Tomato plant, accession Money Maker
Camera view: bottom (45 deg); turntable rotation: 0 degrees
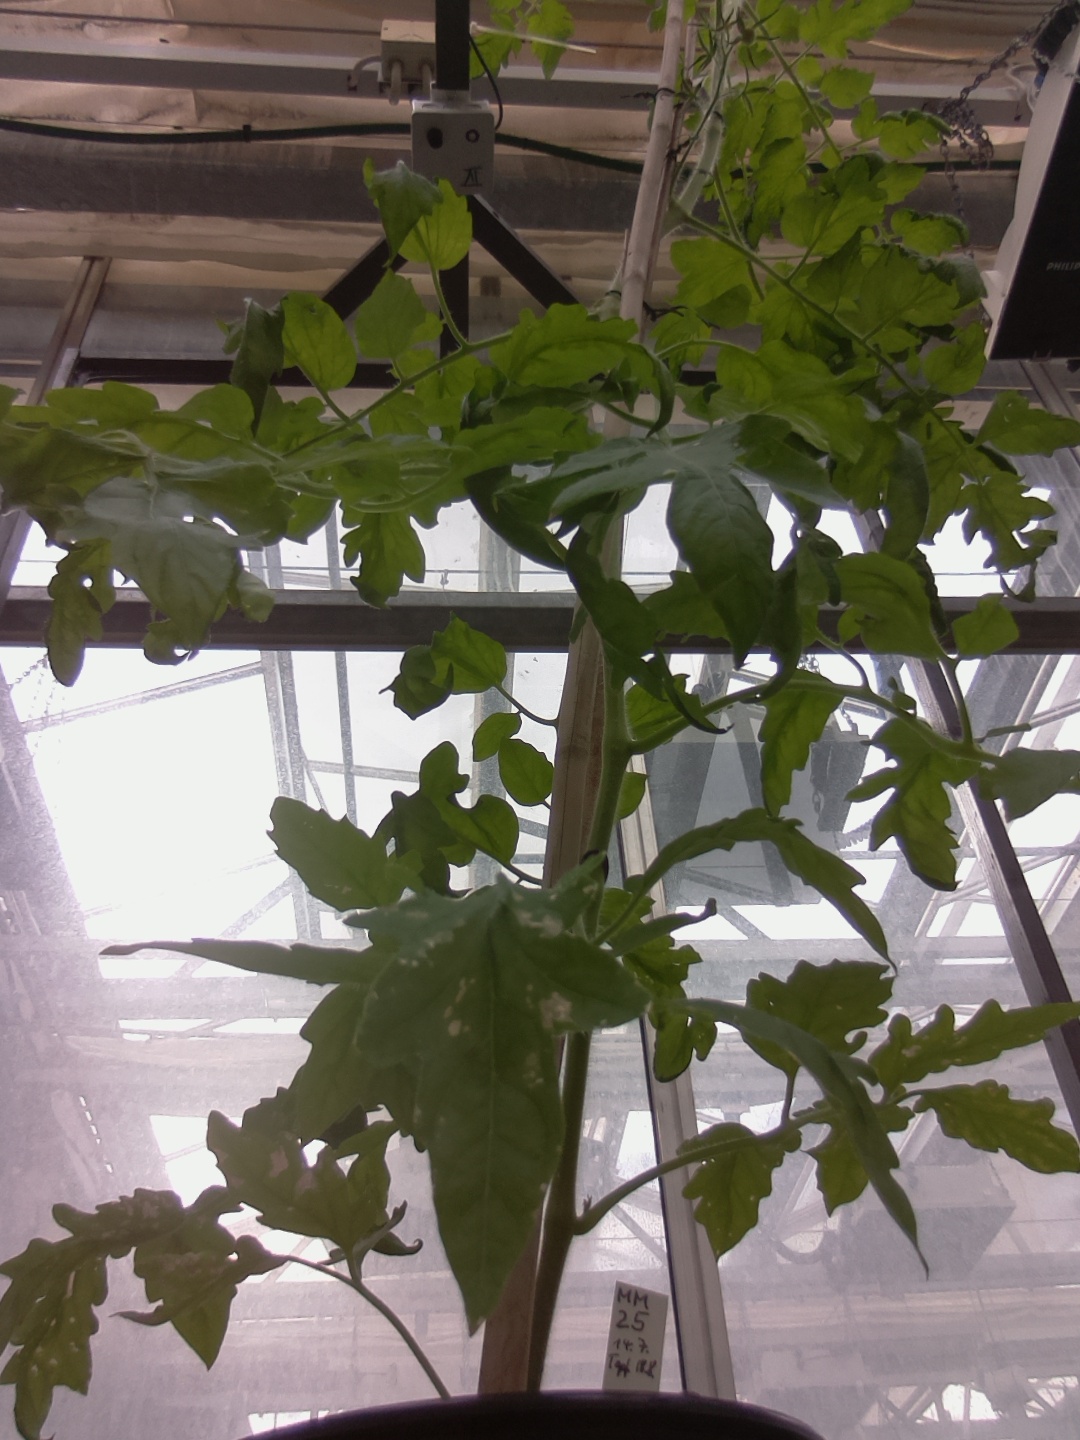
BBCH growth stage 70: Fruits at the main stem or branches visibles